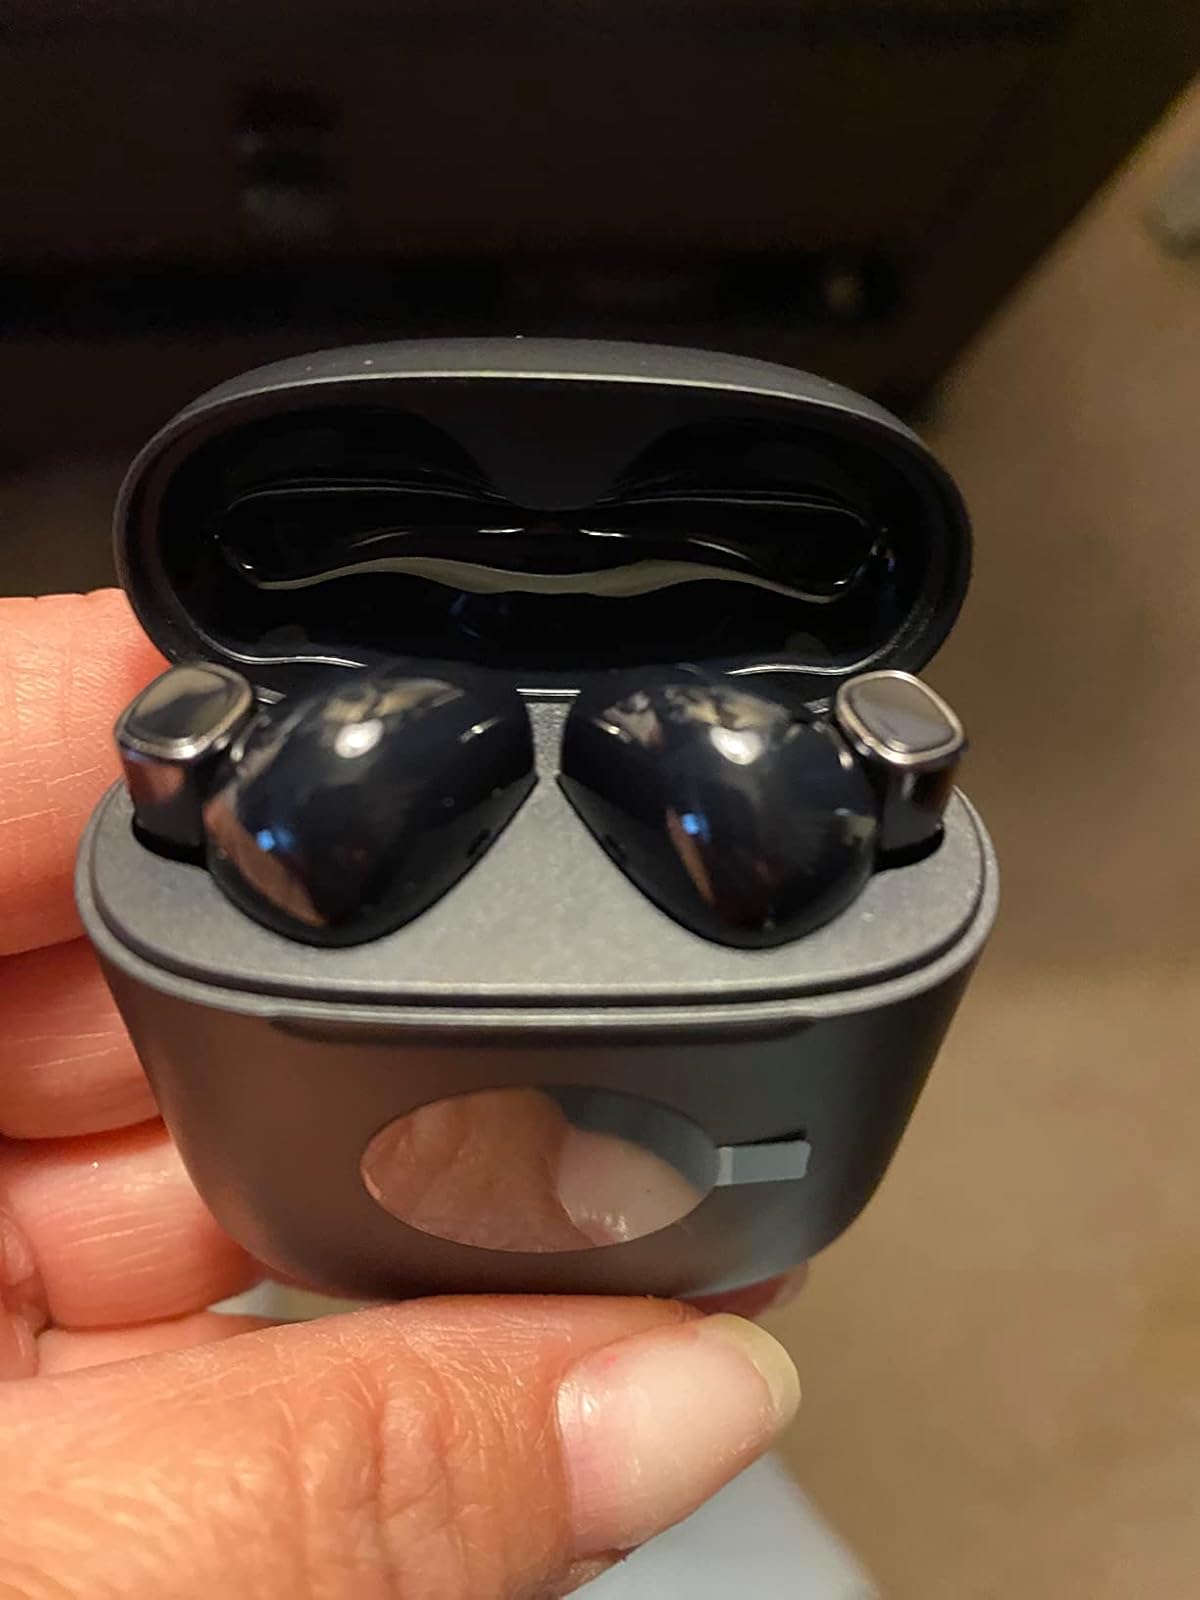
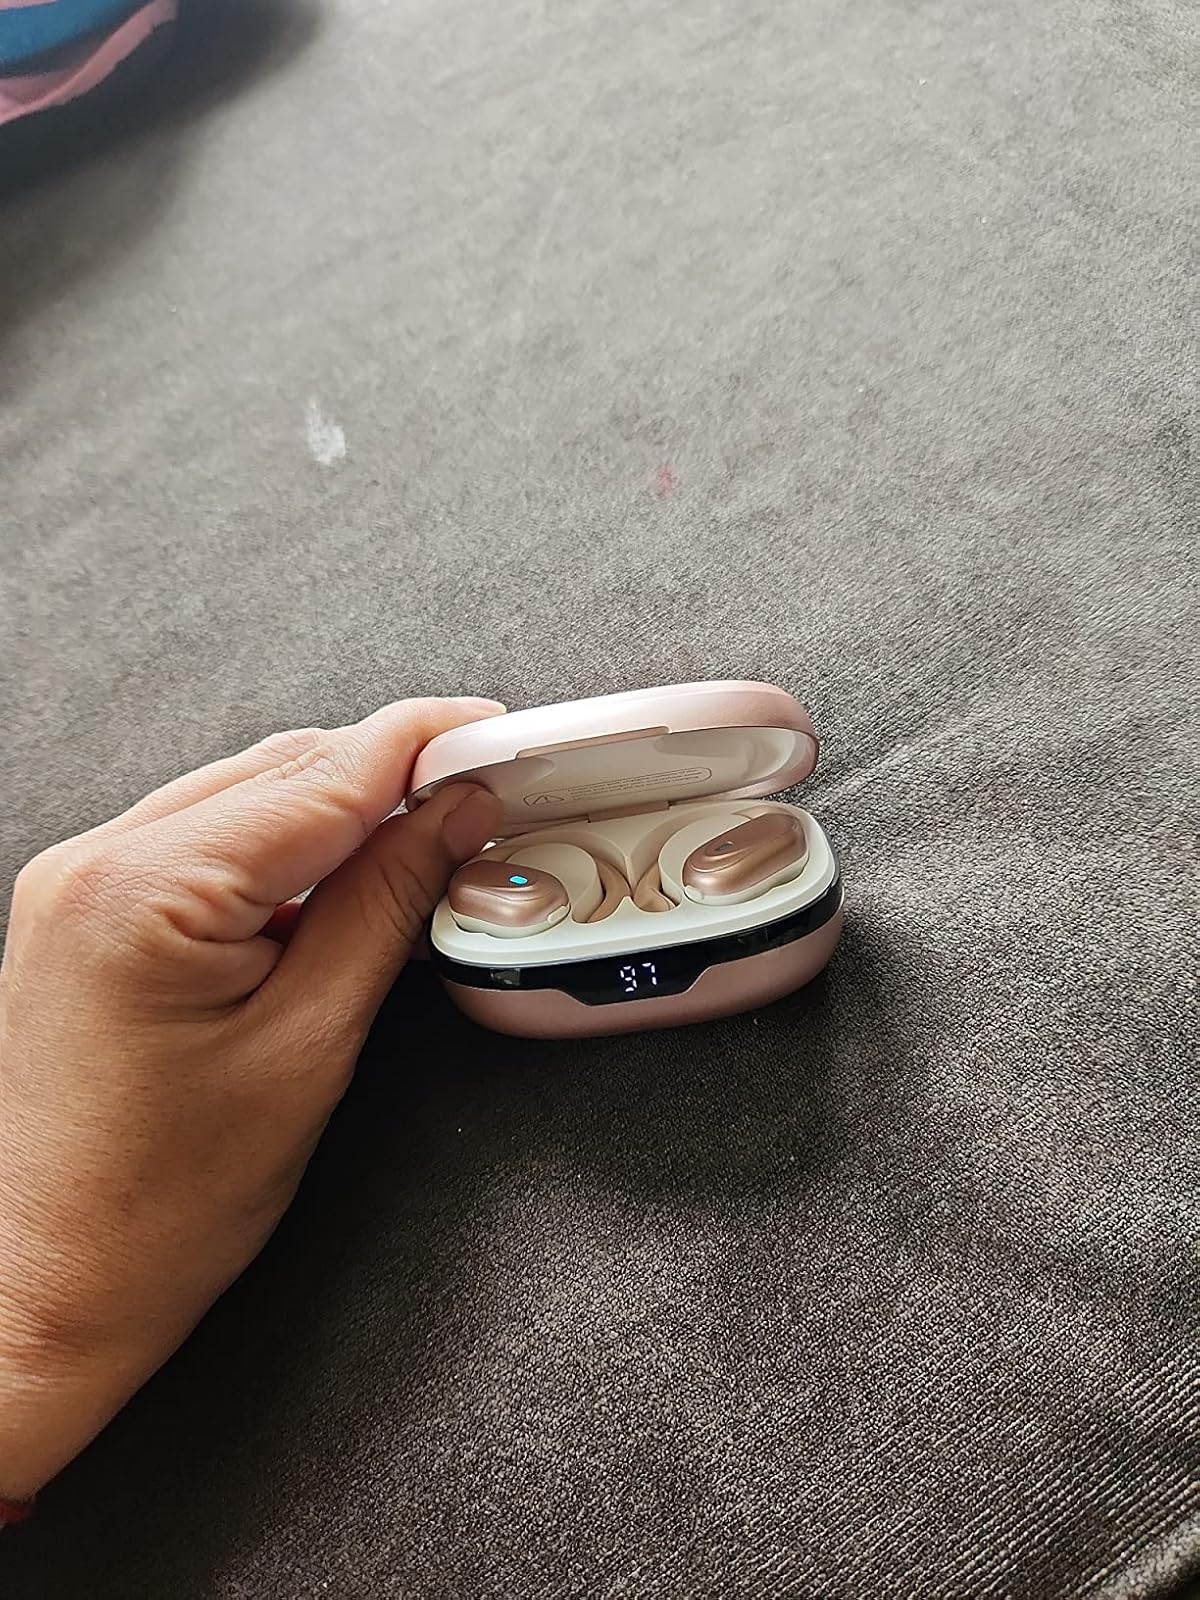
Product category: earbuds
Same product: no